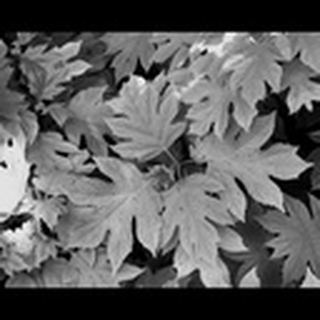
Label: healthy_cotton